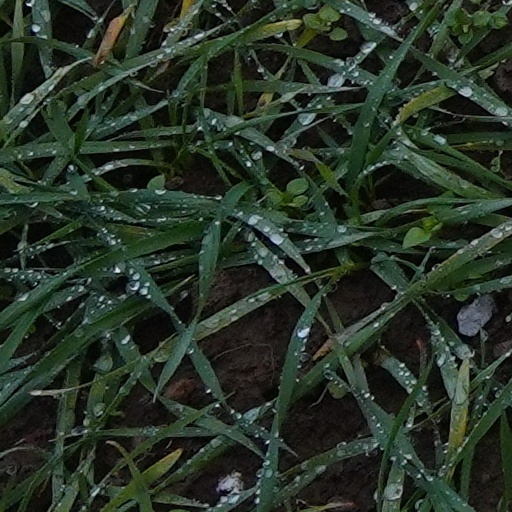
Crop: wheat